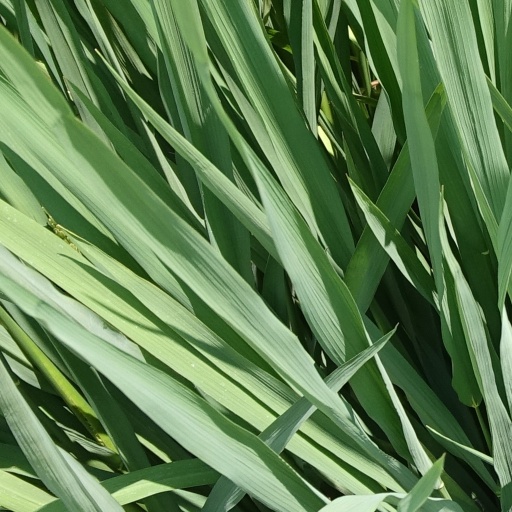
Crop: rice